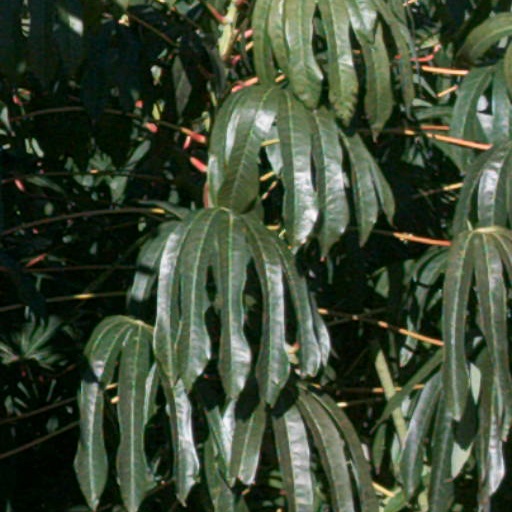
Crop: cassava